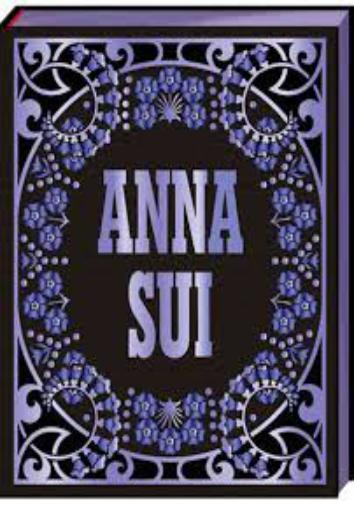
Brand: Anna Sui
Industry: Clothes